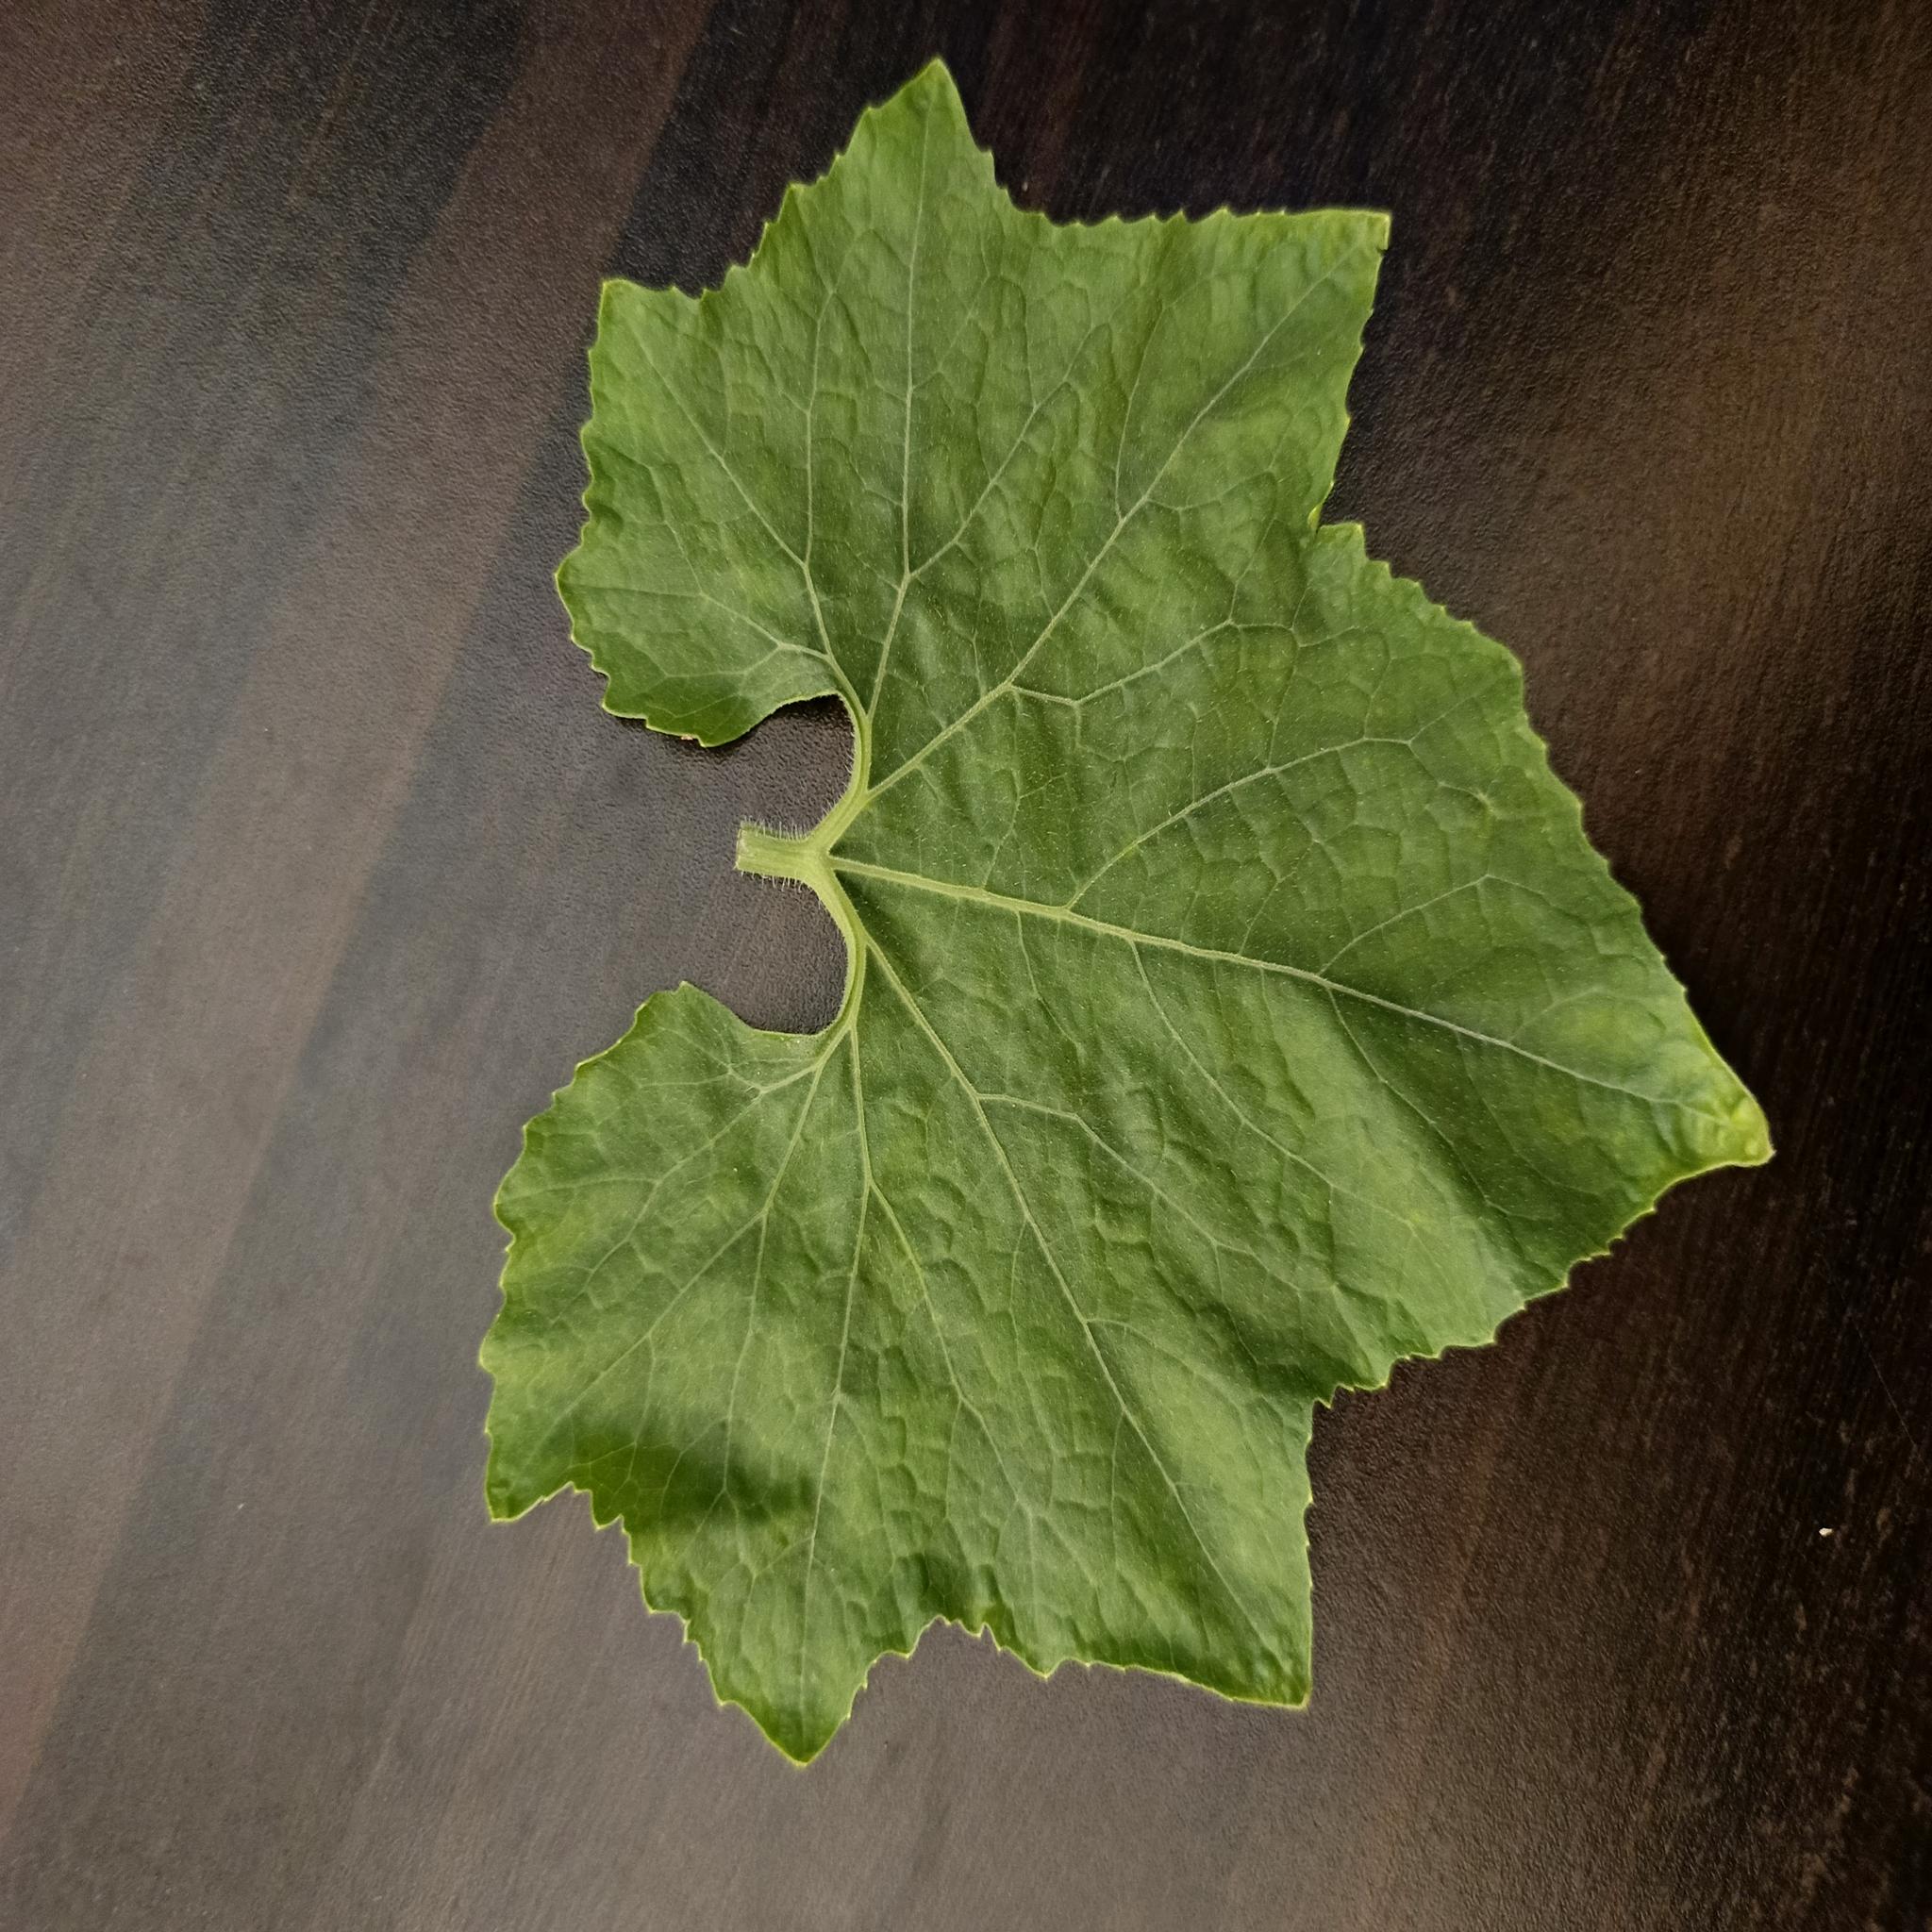
Label: Healthy